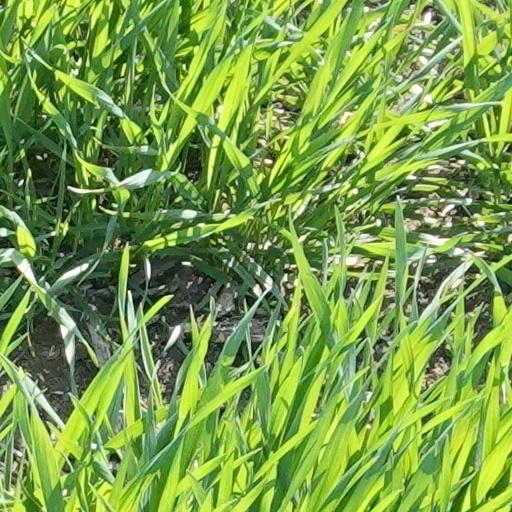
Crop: wheat